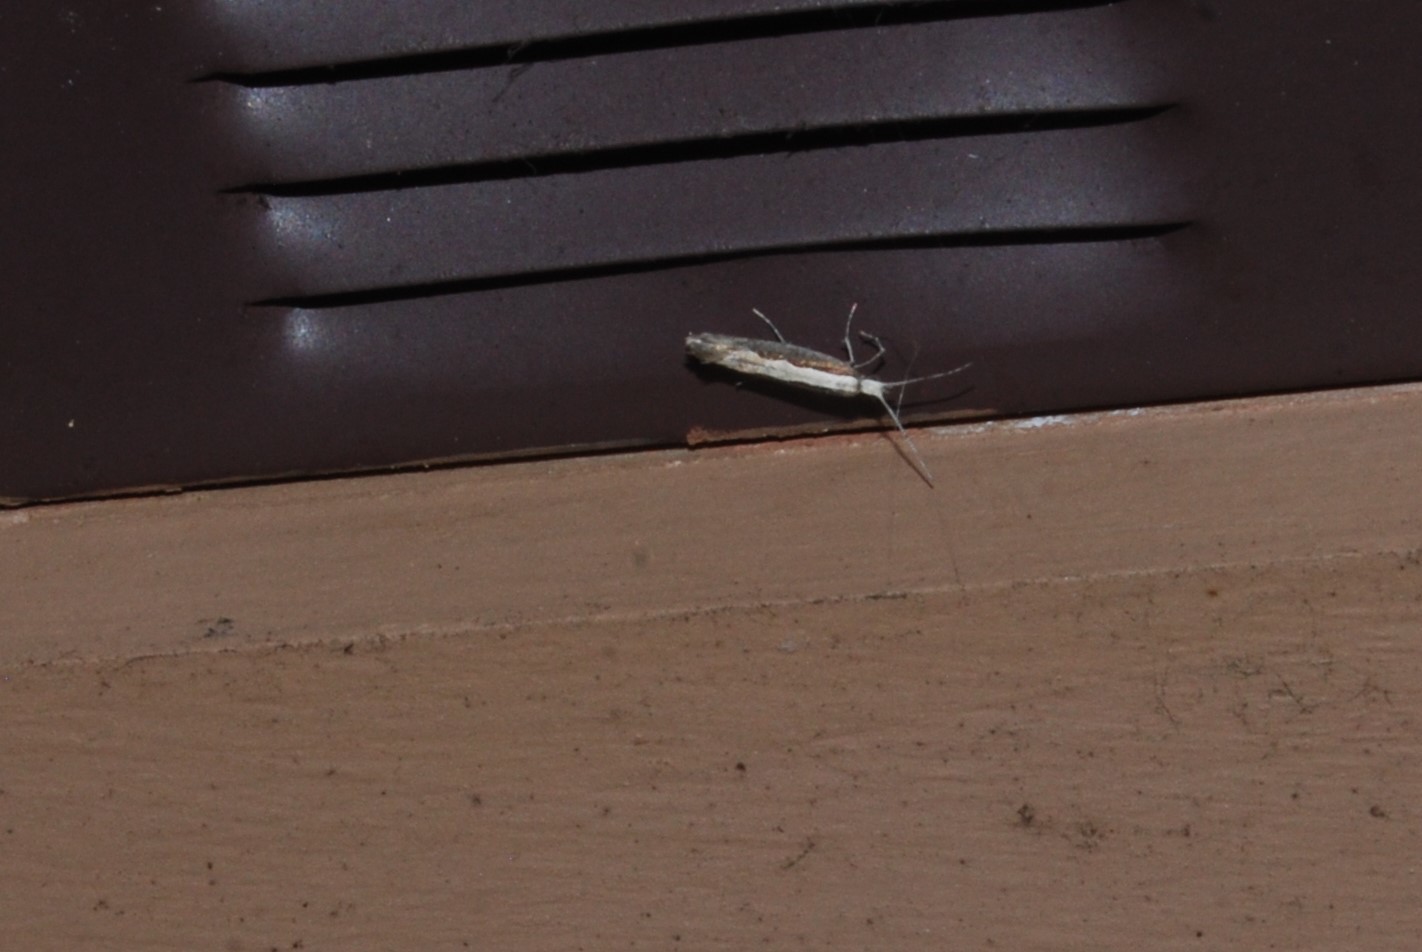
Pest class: diamondback_moth